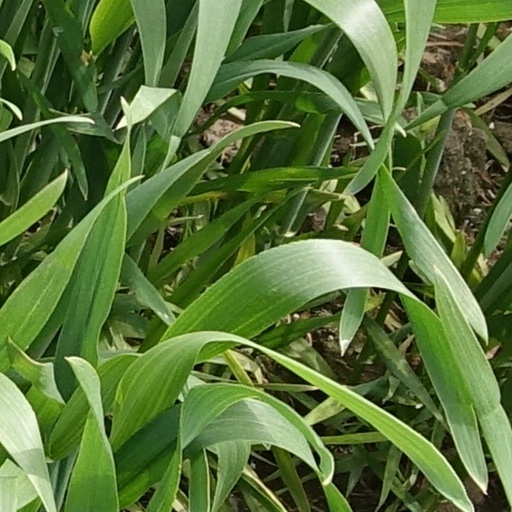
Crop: wheat